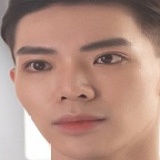
ca sĩ Erik